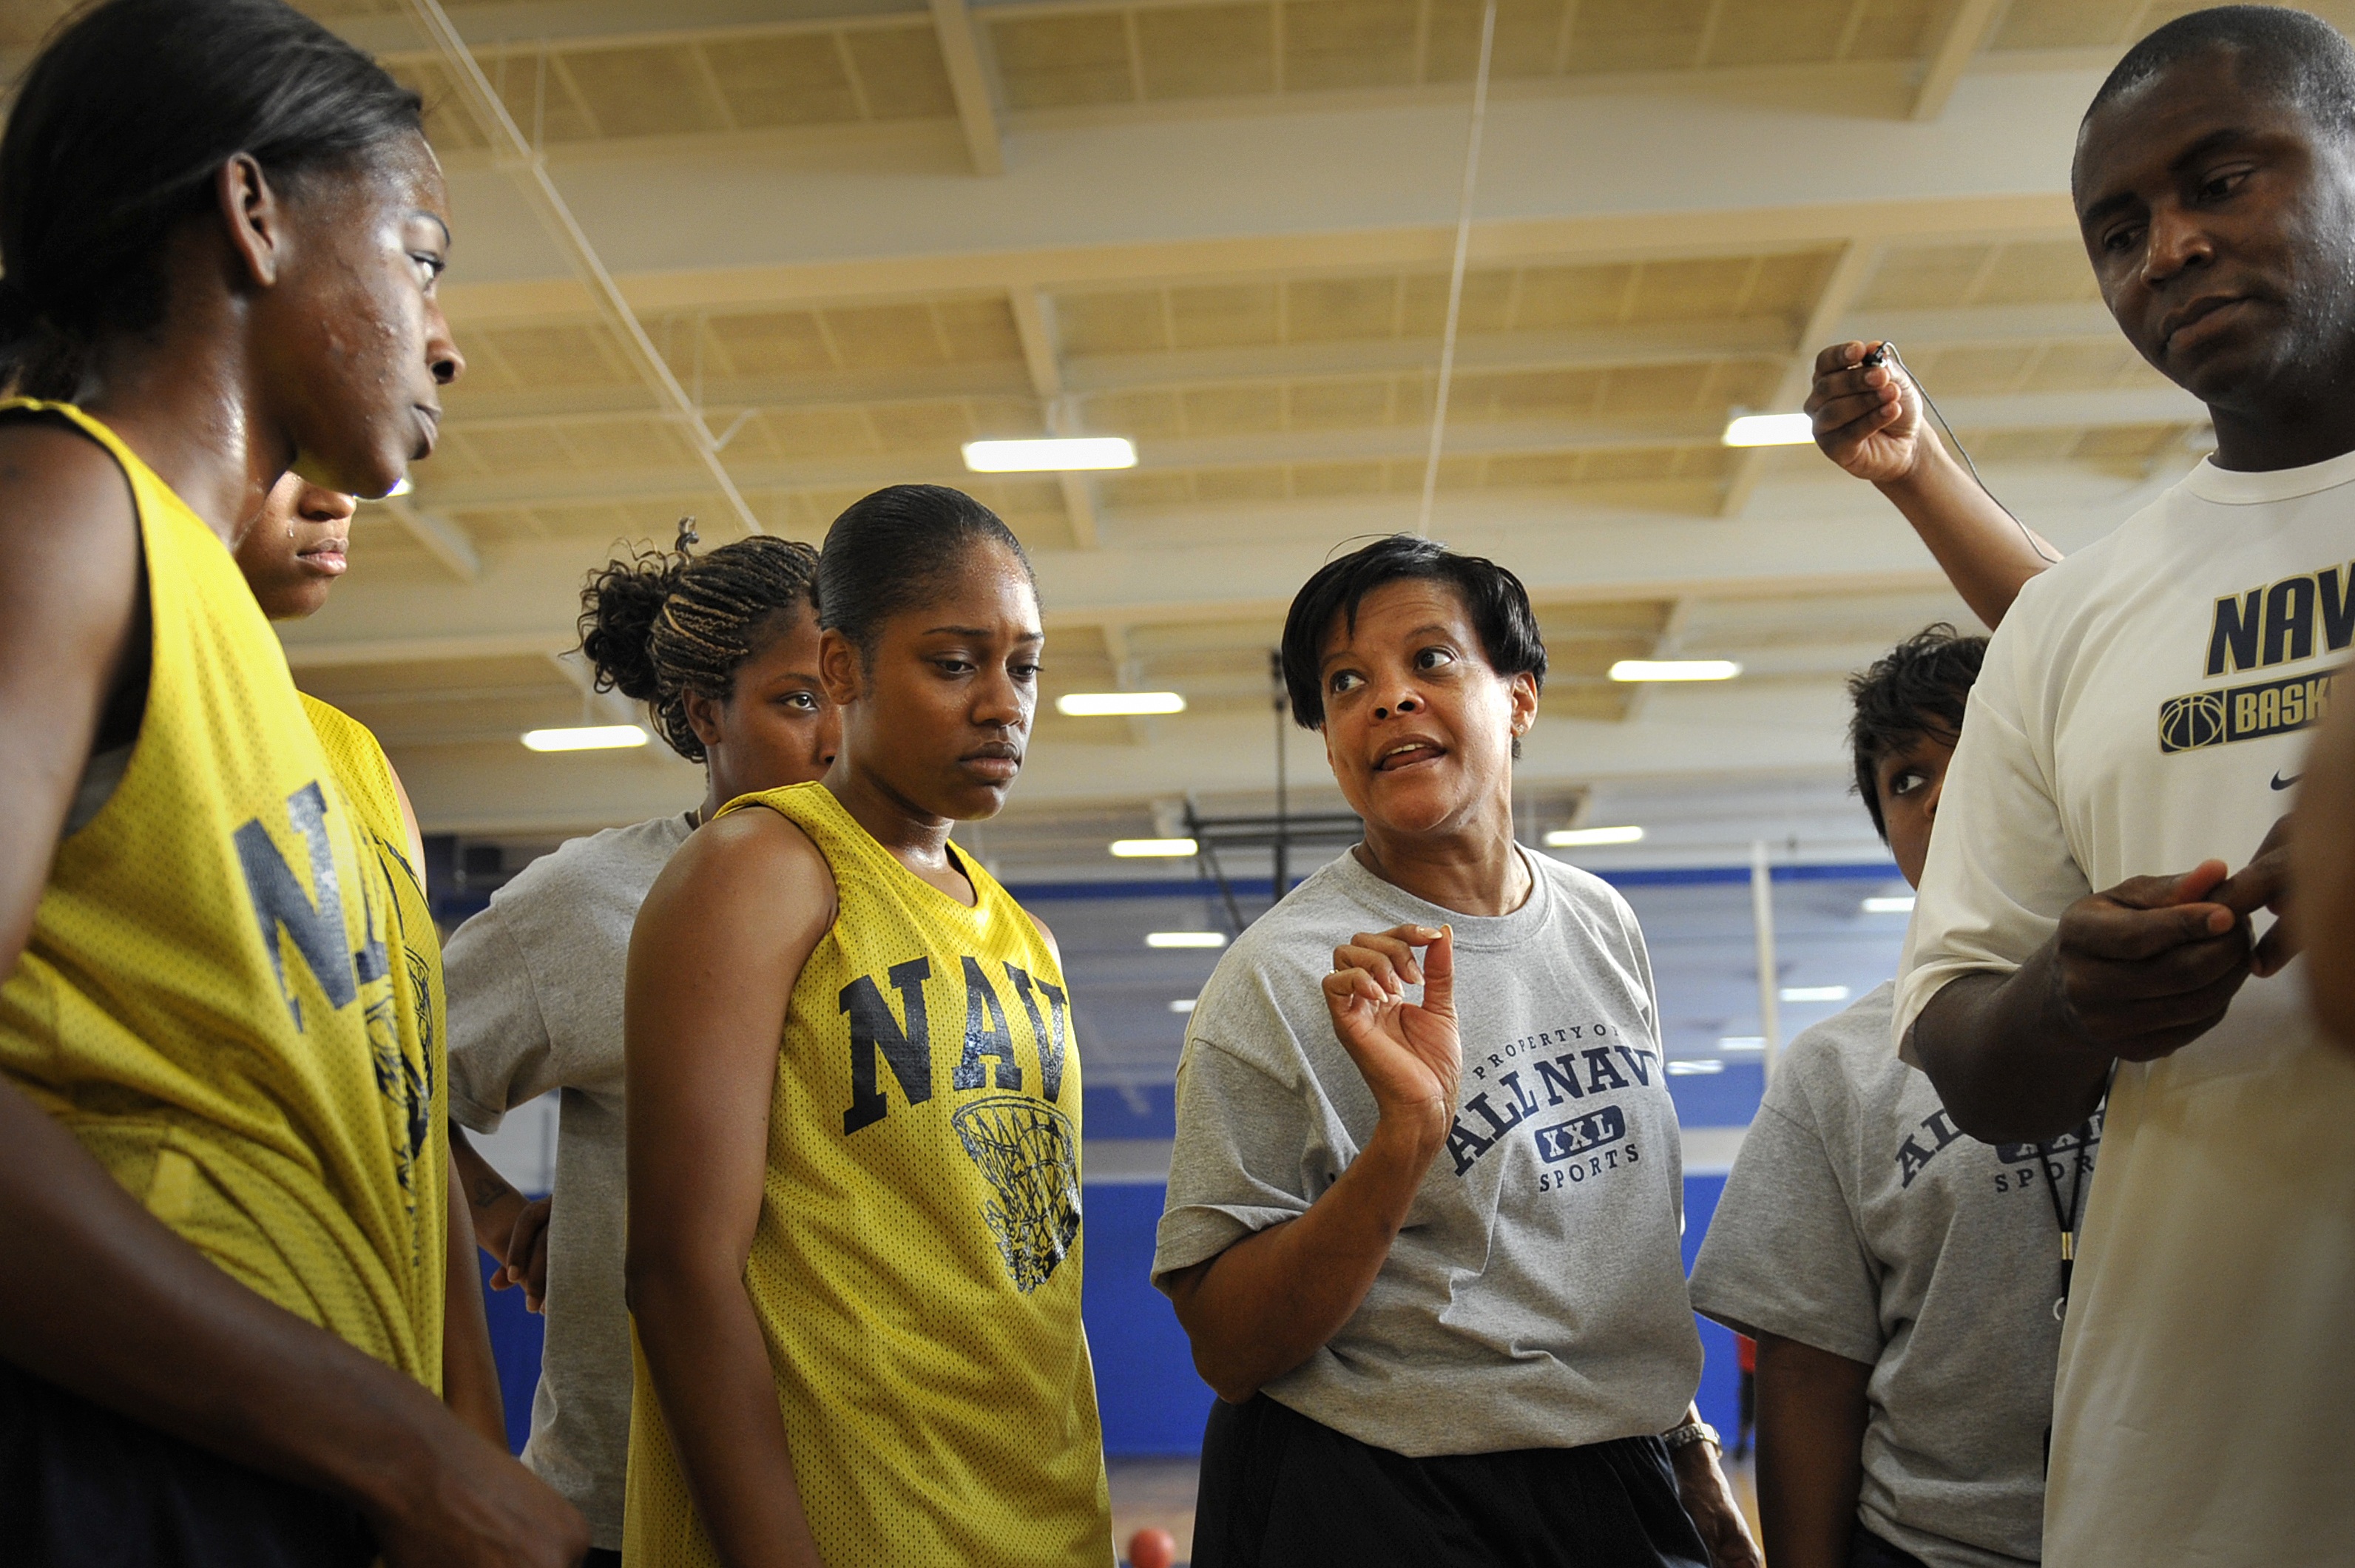
woman, sport, play, female, youth, basketball, gym, team, sports, strategy, ball, court, championship, players, instruction, coach, tournament, practice, teach, competition event